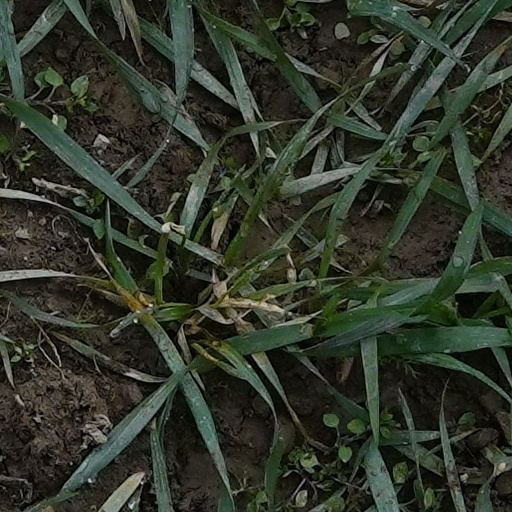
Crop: wheat